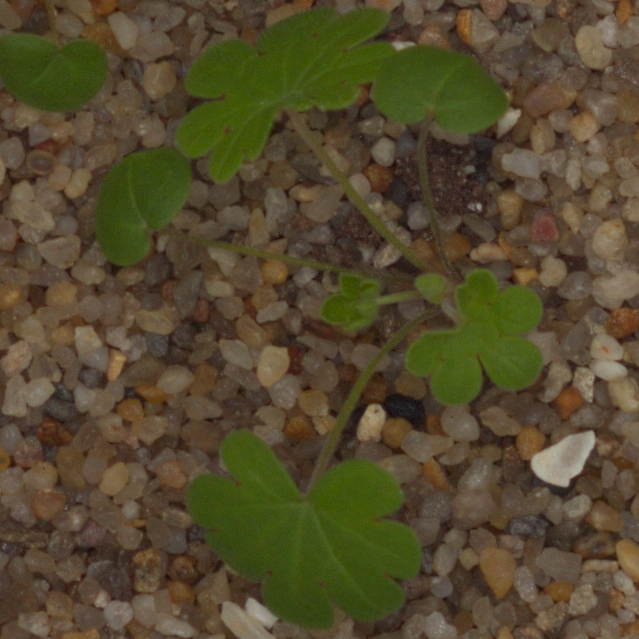
Label: smallflowered_cranesbill